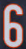
Number: 6